UGGT

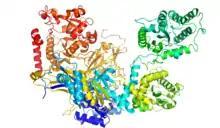
"Chaetomium thermophilum" UGGT PDB: <a href="http%3A//www.rcsb.org/pdb/explore/explore.do%3FstructureId%3D5N2J">

PDB: PDB: PDB: UGGT, or UDP-glucose:glycoprotein glucosyltransferase, is a soluble enzyme resident in the lumen of the endoplasmic reticulum (ER).